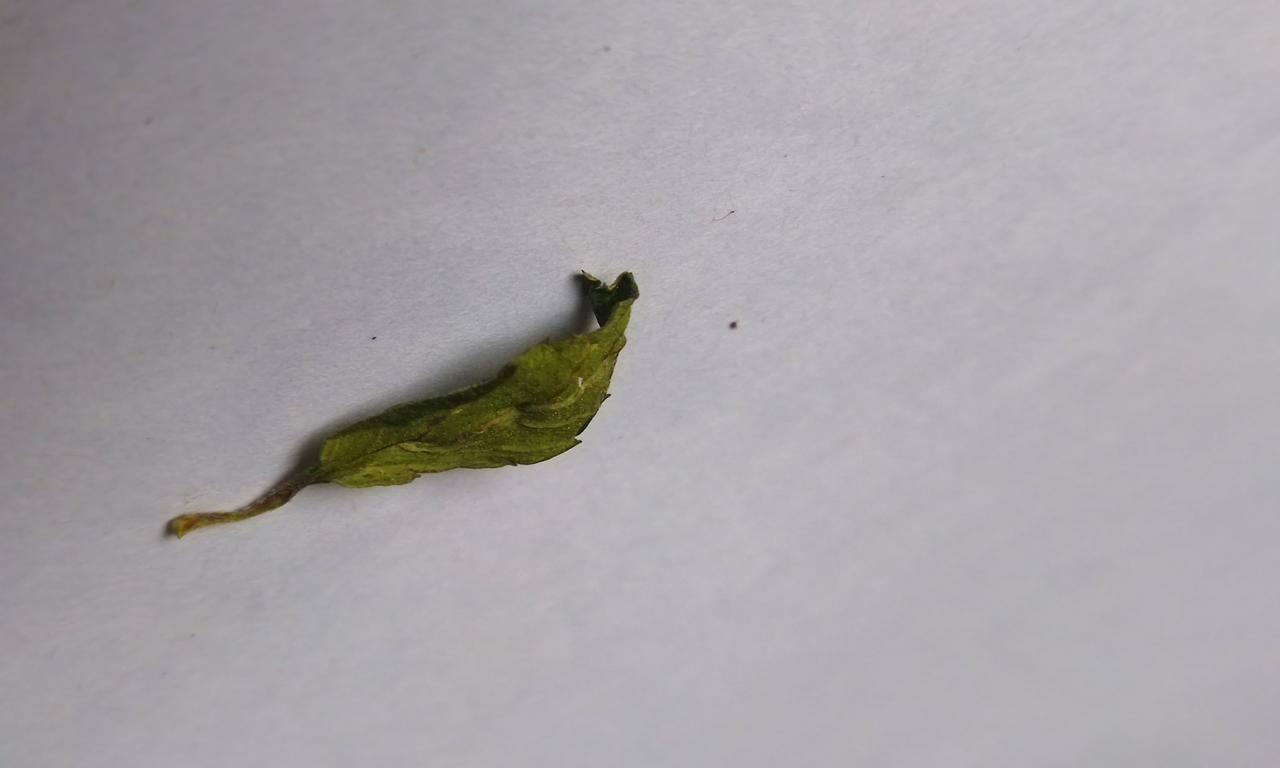
Label: Dried